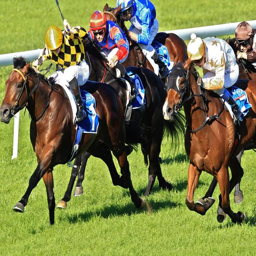
thoroughbred racing heads to bring the curtain down on the year .